Miguel Ángel Rodríguez

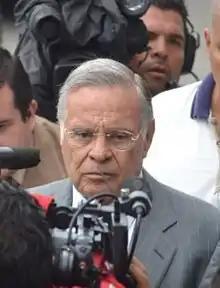

Miguel Ángel Rodríguez Echeverría (born 9 January 1940) is a Costa Rican economist, lawyer, businessman and politician who served as President of Costa Rica from 1998 to 2002. He was minister of planning from 1968 to 1970 and minister of the presidency in 1970 during the administration of Jose Joaquin Trejos Fernandez (1966 - 1970); member of the board of the Costa Rican Central Bank from 1966 to 1969; congressman from 1990 to 1993, serving as president of the Legislative Assembly during the 1991 to 1992 period; and was elected Secretary General of the Organization of American States (OAS) in 2004. He voluntarily stepped down from this post to return to his country to face allegations of financial wrongdoing during his presidential tenure in Costa Rica. On April 27 of 2011 he was sentenced to 5 years in prison, but this ruling was later reversed in a December 2012 decision by an appeals court, which found him innocent of all charges.